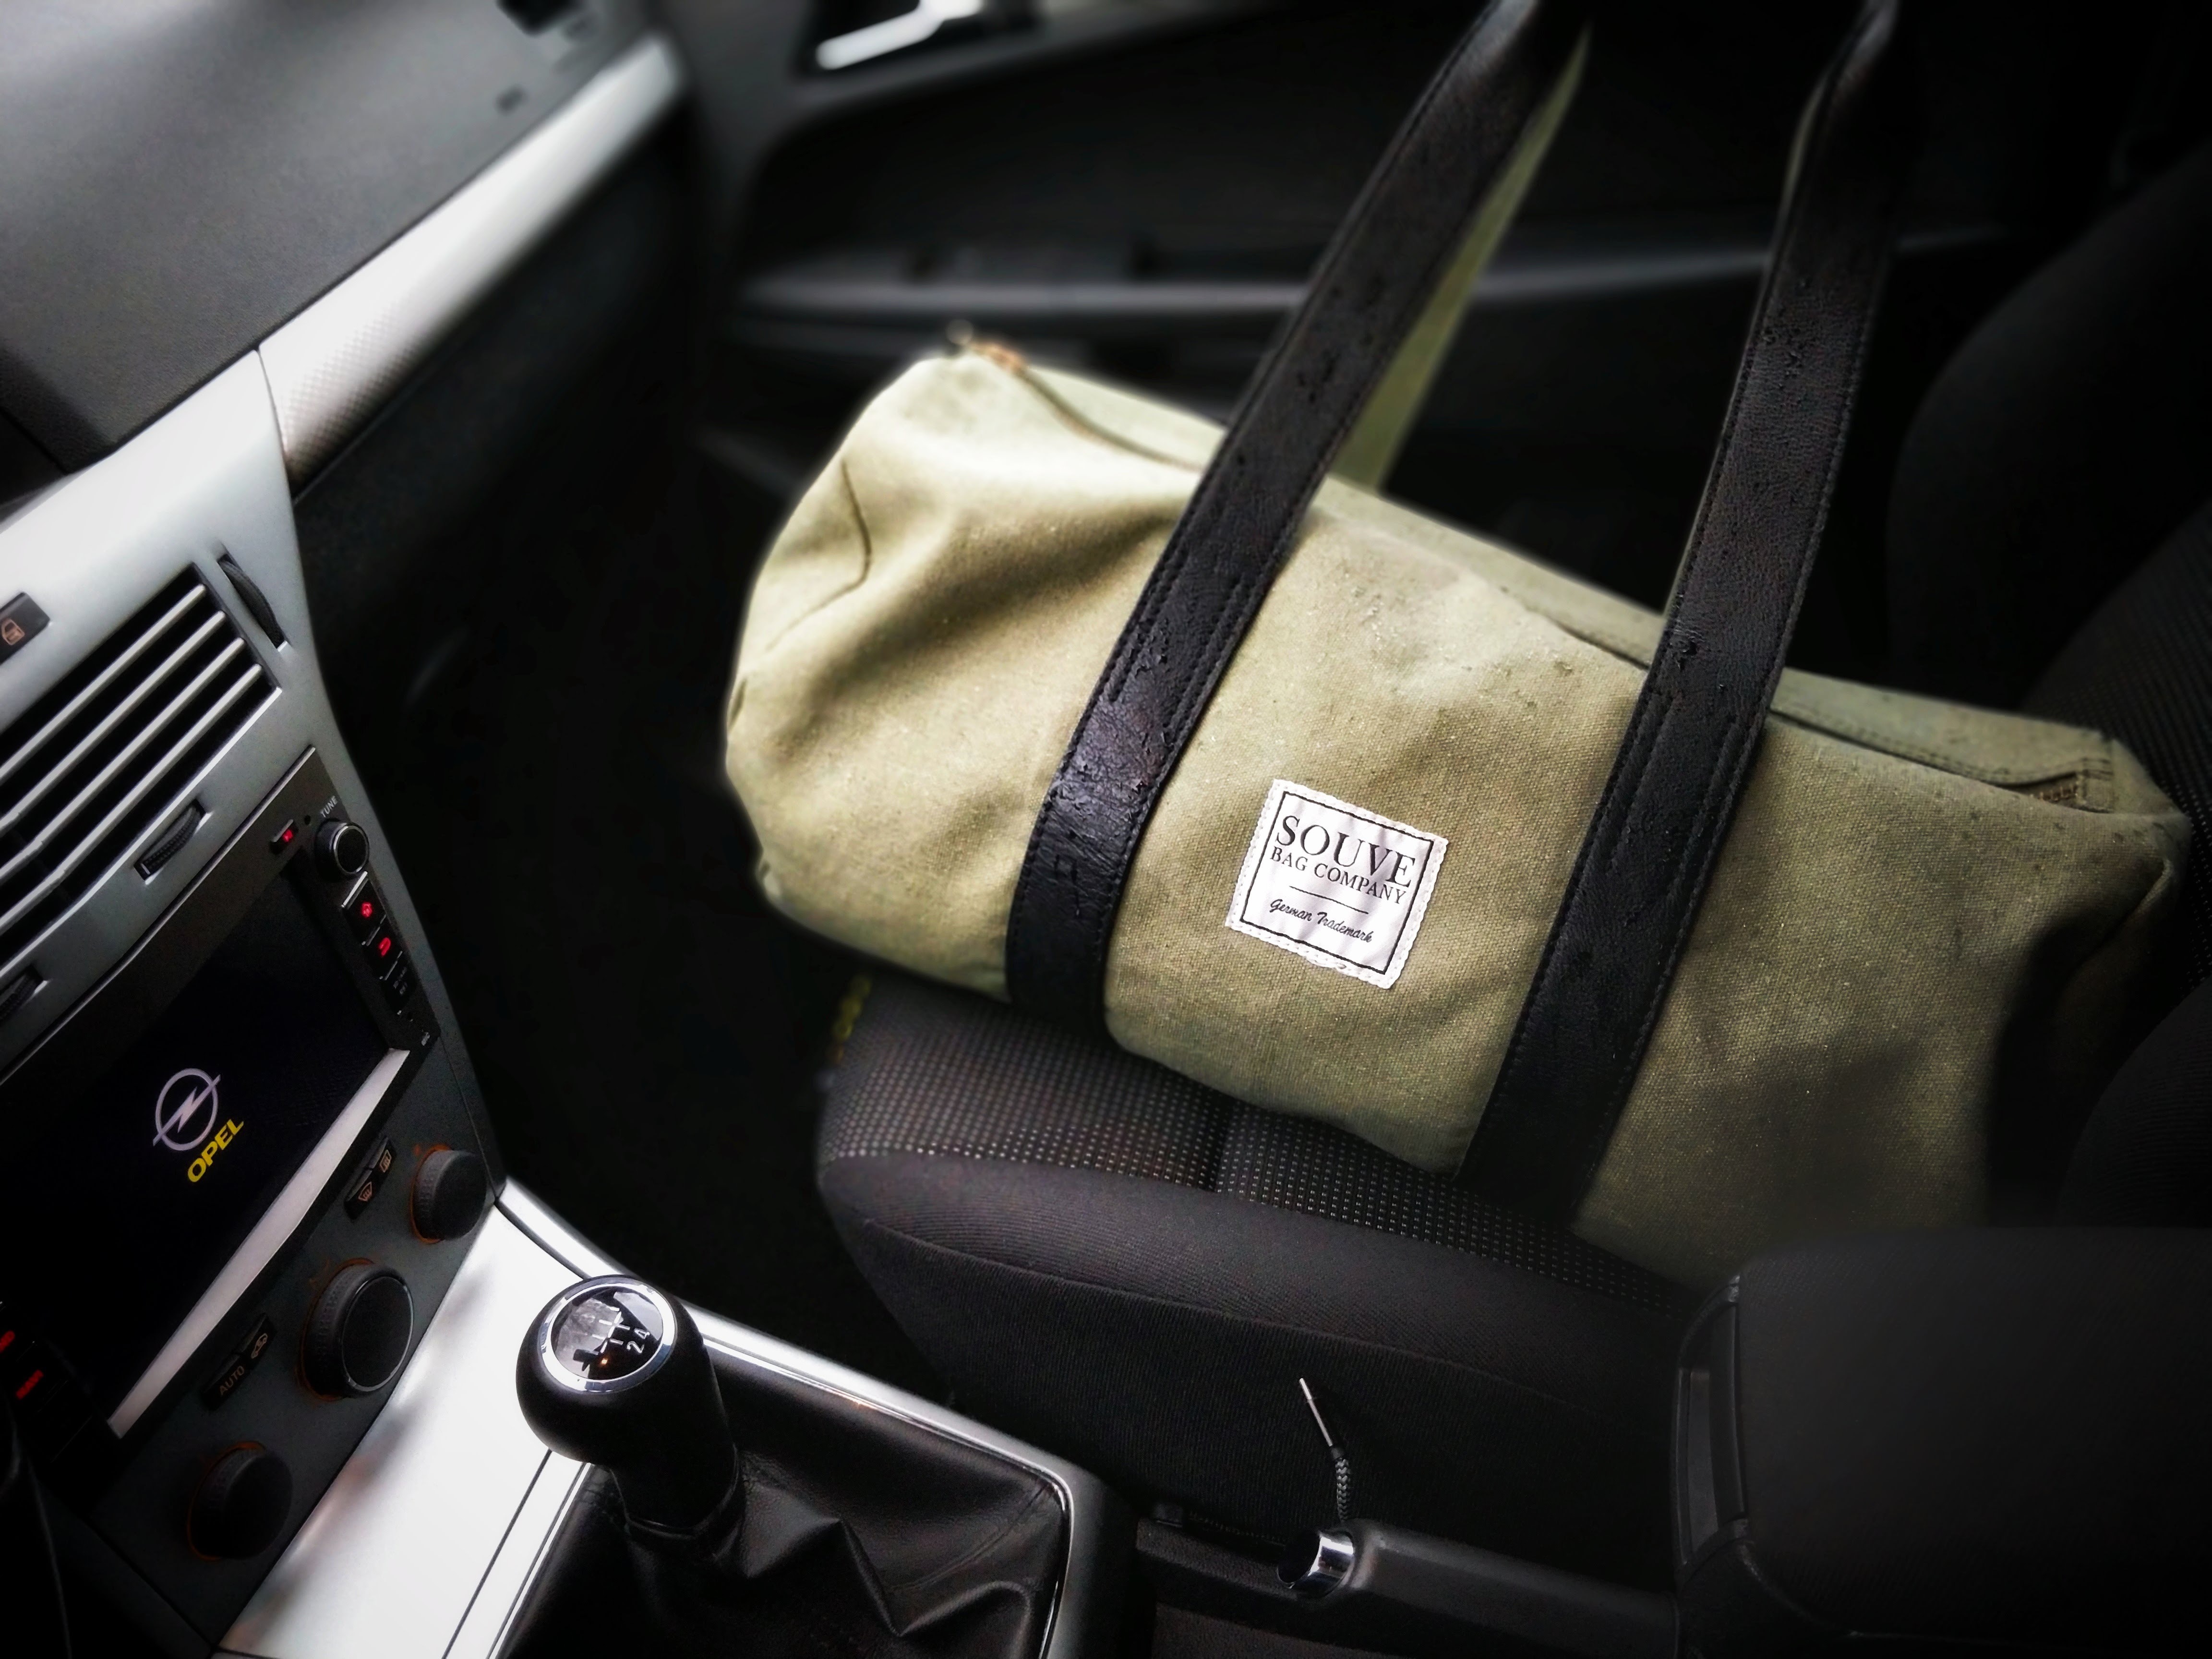
vehicle, car, car seat cover, center console, car seat, seat belt, leather, gear shift